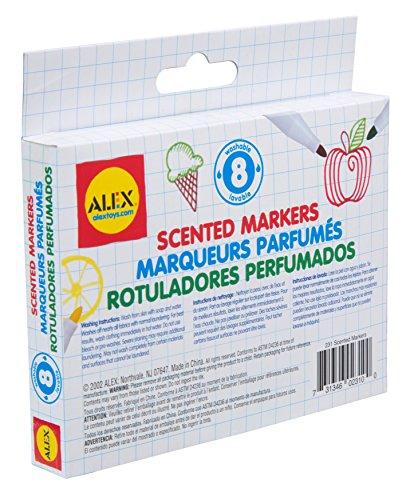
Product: ALEX Toys Artist Studio 8 Scented Markers
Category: Toys & Games | Arts & Crafts | Drawing & Painting Supplies | Coloring Pens & Markers
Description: Includes 8 scented markers.
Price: $6.00
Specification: ProductDimensions:5.3x3.6x0.7inches|ItemWeight:0.8ounces|ShippingWeight:0.8ounces(Viewshippingratesandpolicies)|DomesticShipping:ItemcanbeshippedwithinU.S.|InternationalShipping:ThisitemcanbeshippedtoselectcountriesoutsideoftheU.S.LearnMore|ASIN:B00004U3EQ|Itemmodelnumber:231|Manufacturerrecommendedage:36months-16years